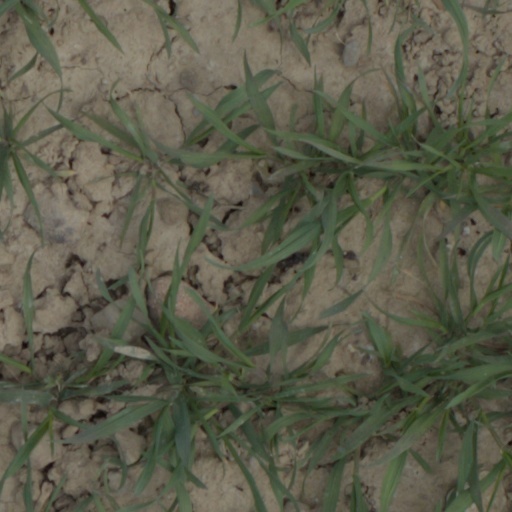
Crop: wheat